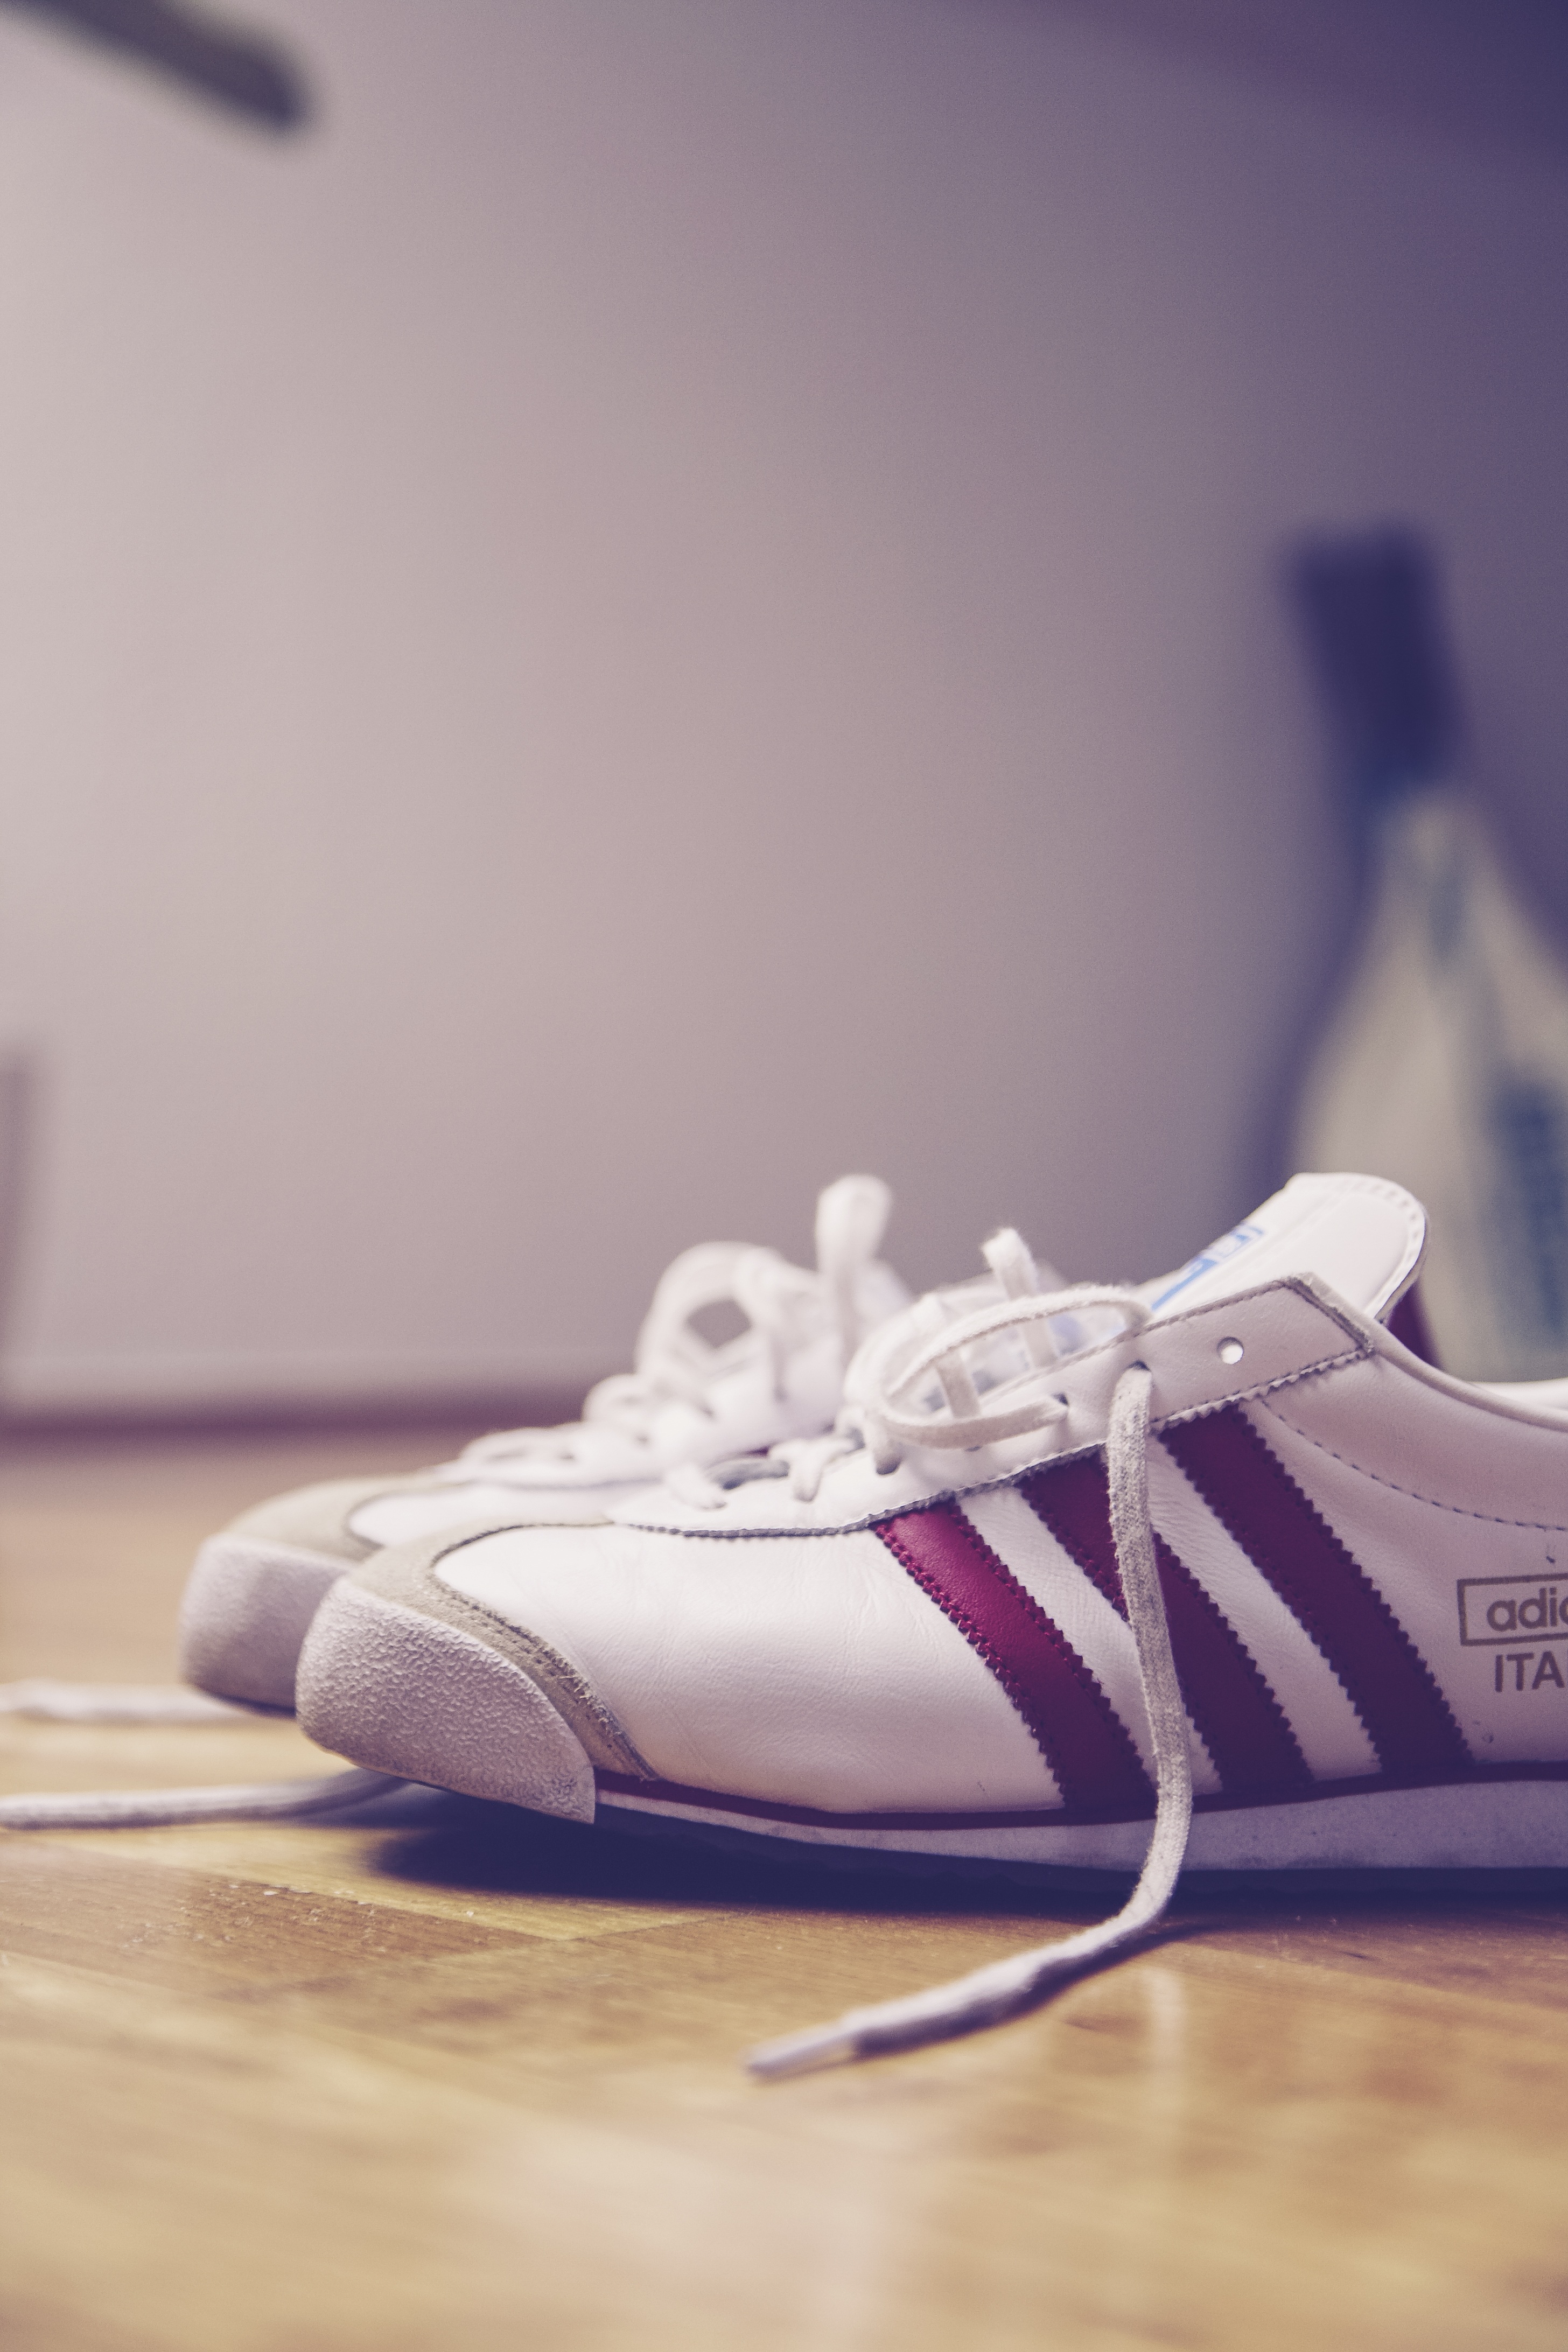
shoe, white, sport, vintage, retro, purple, leg, shop, sneaker, spring, red, fashion, blue, pink, shoelace, shoes, sneakers, adidas, footwear, style, sports shoes